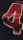
Number: 4